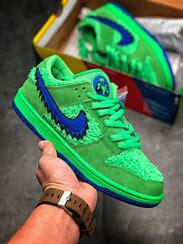
Brand: Nike
Model: SB Dunk